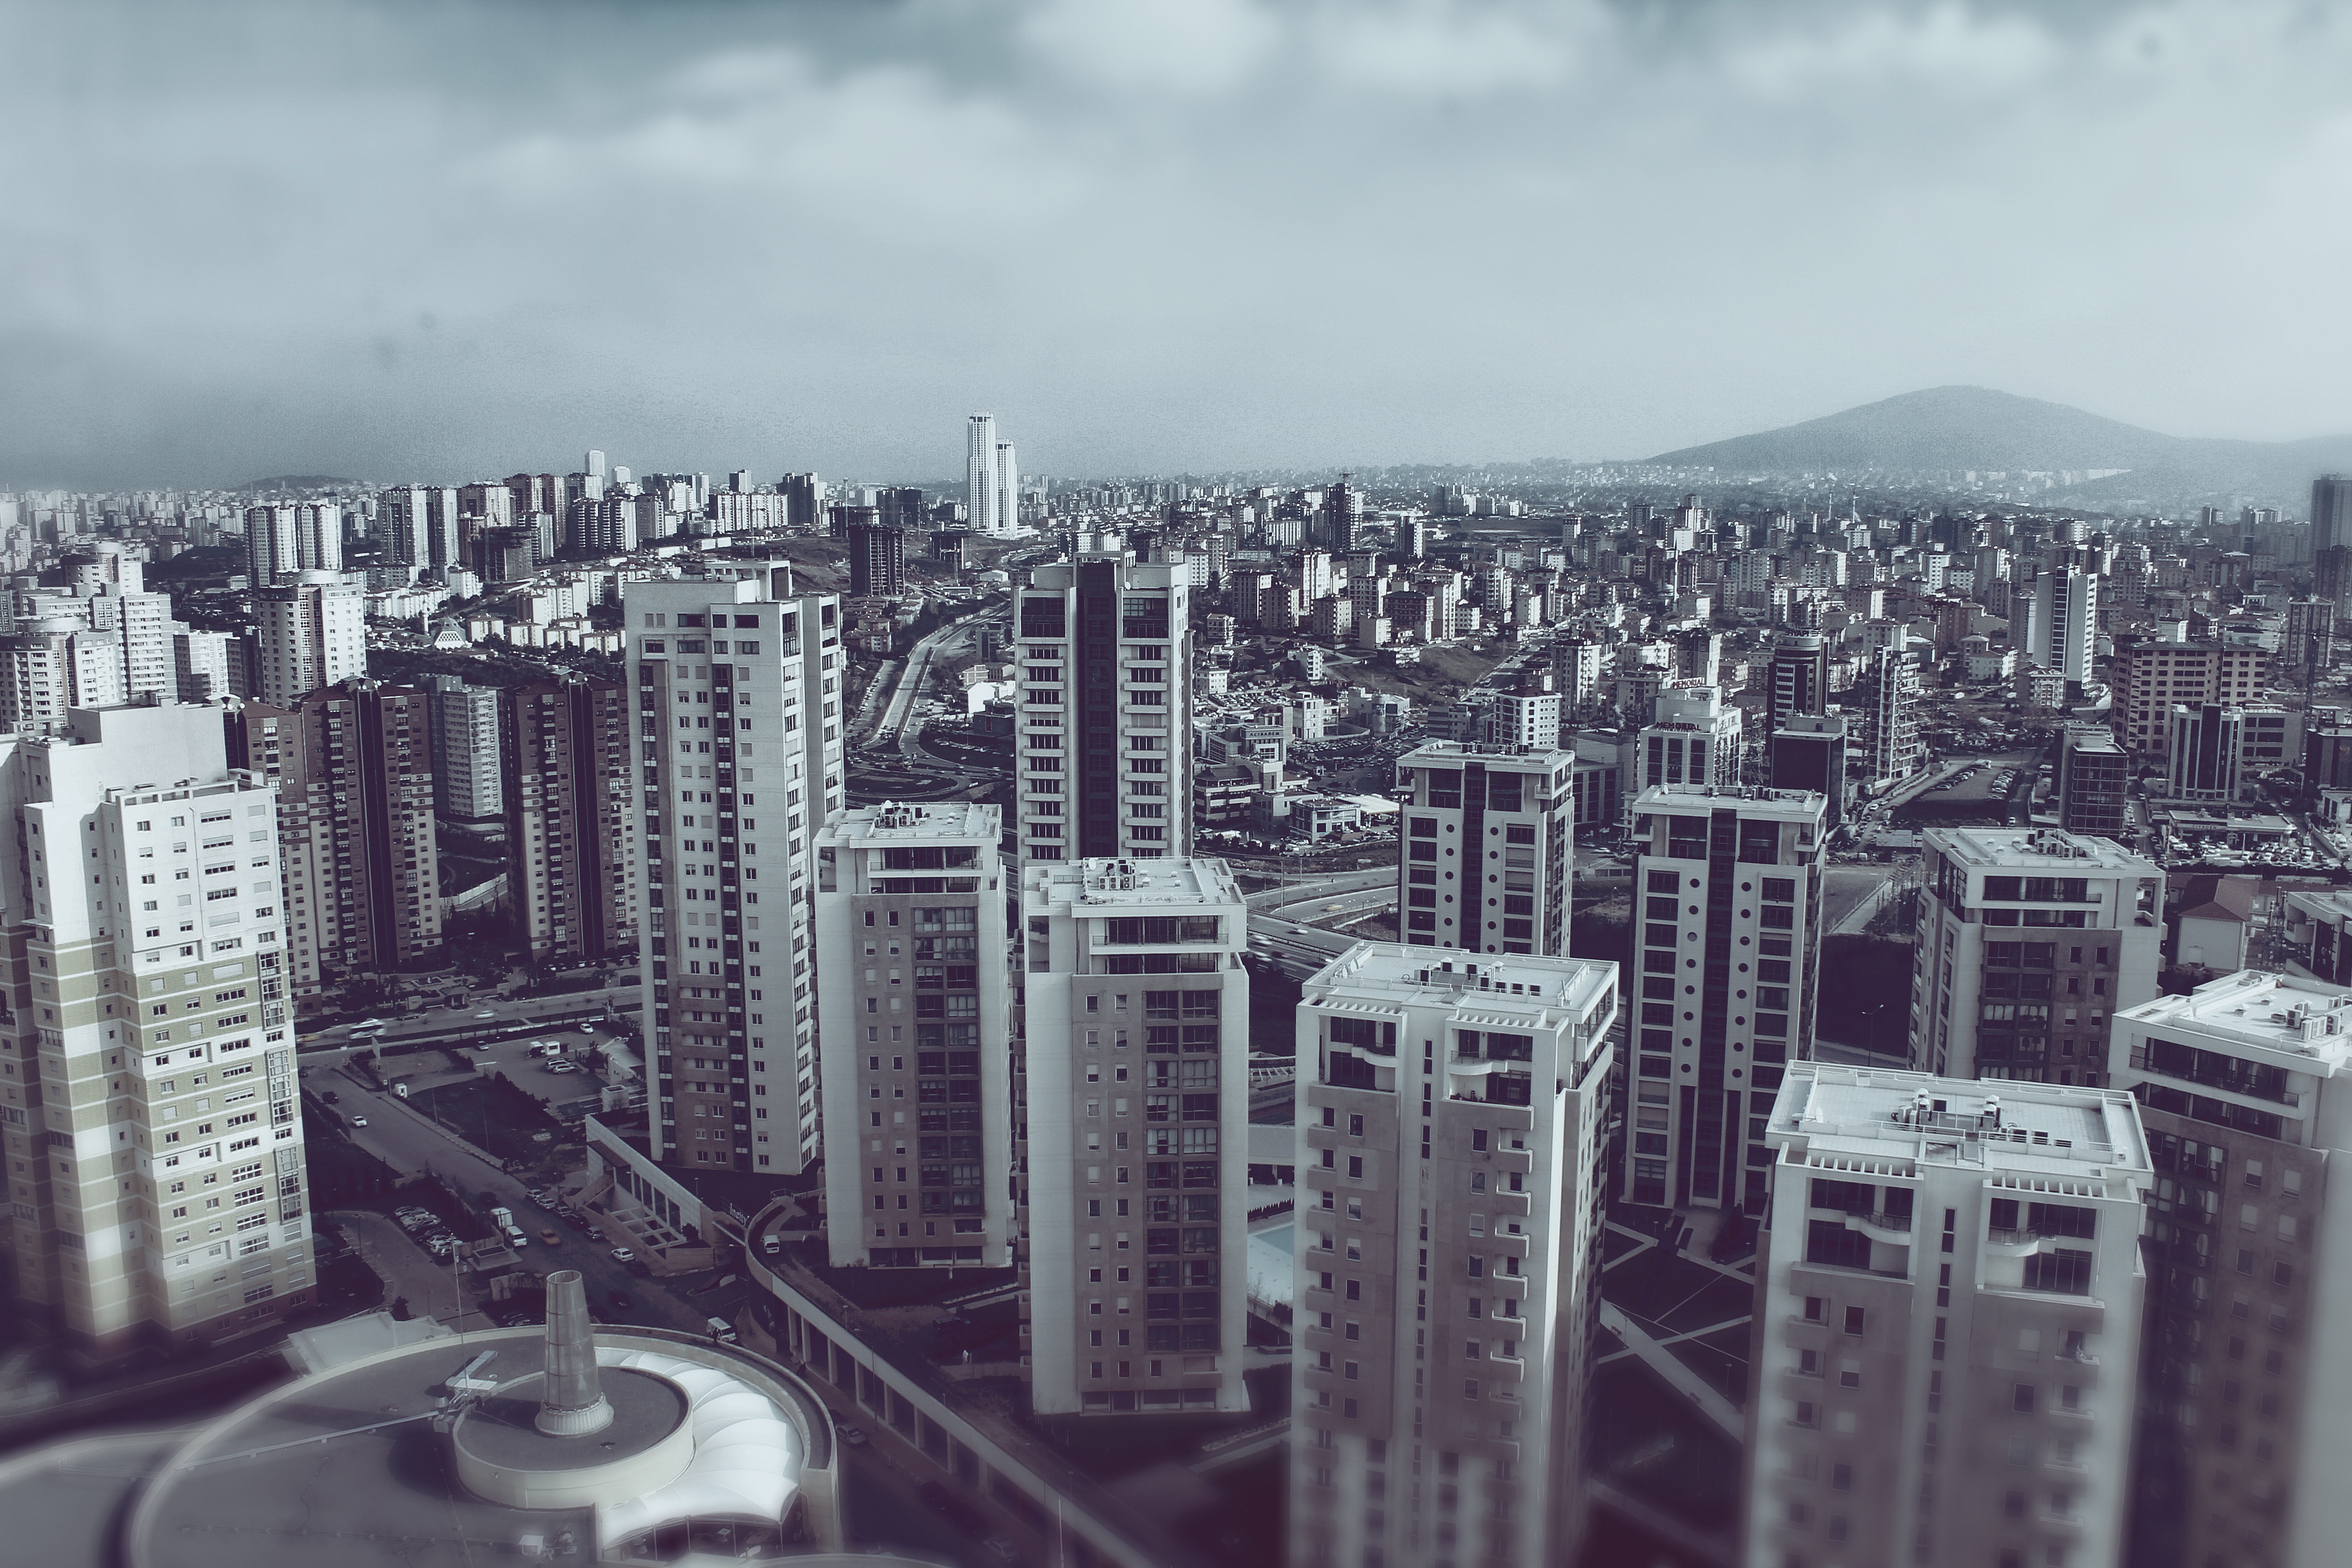
horizon, black and white, architecture, sky, technology, road, skyline, street, photography, house, window, glass, town, view, perspective, city, skyscraper, urban, cityscape, downtown, construction, reflection, tower, corporate, office, blue, exterior, business, monochrome, modern, office building, tower block, design, buildings, tall, financial, metropolis, finance, aerial photography, business building, urban area, monochrome photography, residential area, building vector, atmospheric phenomenon, human settlement, atmosphere of earth, metropolitan area